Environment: real
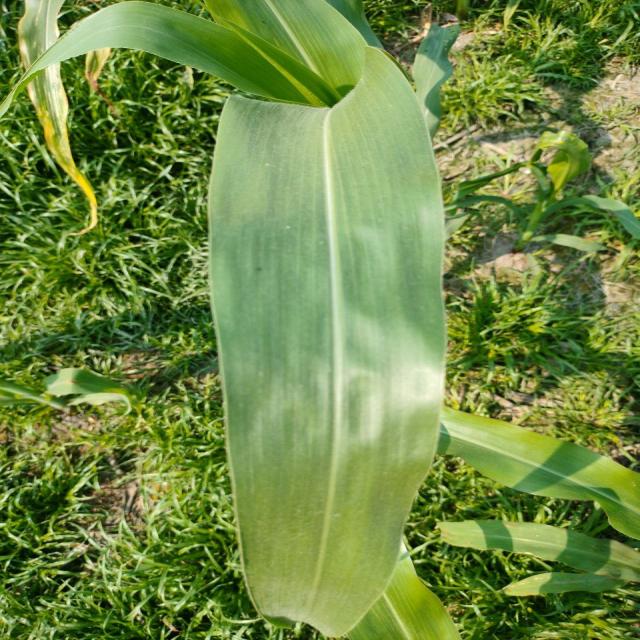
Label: healthy